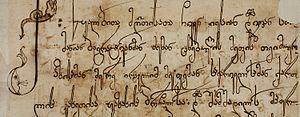
La calligraphie géorgienne est l'art de l'écriture de la langue géorgienne qui est basée sur trois types d'alphabet. La Géorgie a une riche école et une tradition de calligraphie. La calligraphie géorgienne s'est aussi très développée en dehors de la Géorgie, surtout dans l'Empire byzantin et sur le mont Athos.